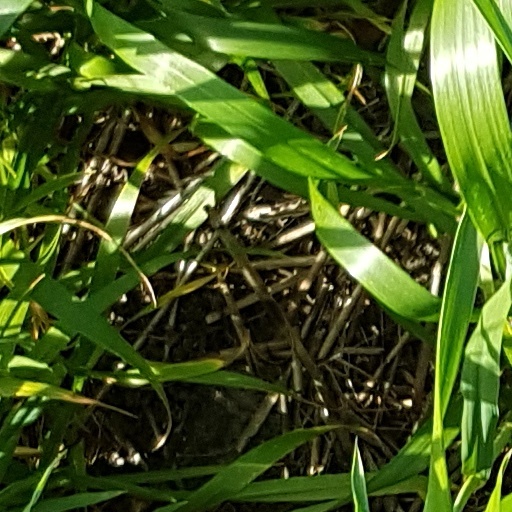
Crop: wheat